Tonight with Vincent Browne

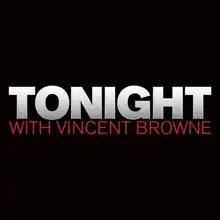
"Tonight" title card

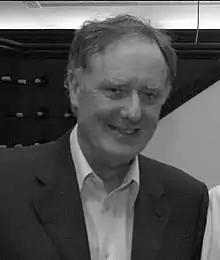
Vincent Browne (#vinb) was presenter from 2007–2017

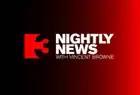
Former logo of TV3 Nightly News

Tonight with Vincent Browne (formerly Nightly News with Vincent Browne) was a news analysis, current affairs and politics programme which was broadcast on Ireland's TV3 from 2007 to July 2017. Its time on air coincided with the premierships of Brian Cowen and Enda Kenny, bookended by the conclusion of Bertie Ahern's premiership and the initial weeks of Leo Varadkar's. "The Tonight Show", hosted by Ivan Yates (initially) and Matt Cooper, replaced it in mid-September 2017.